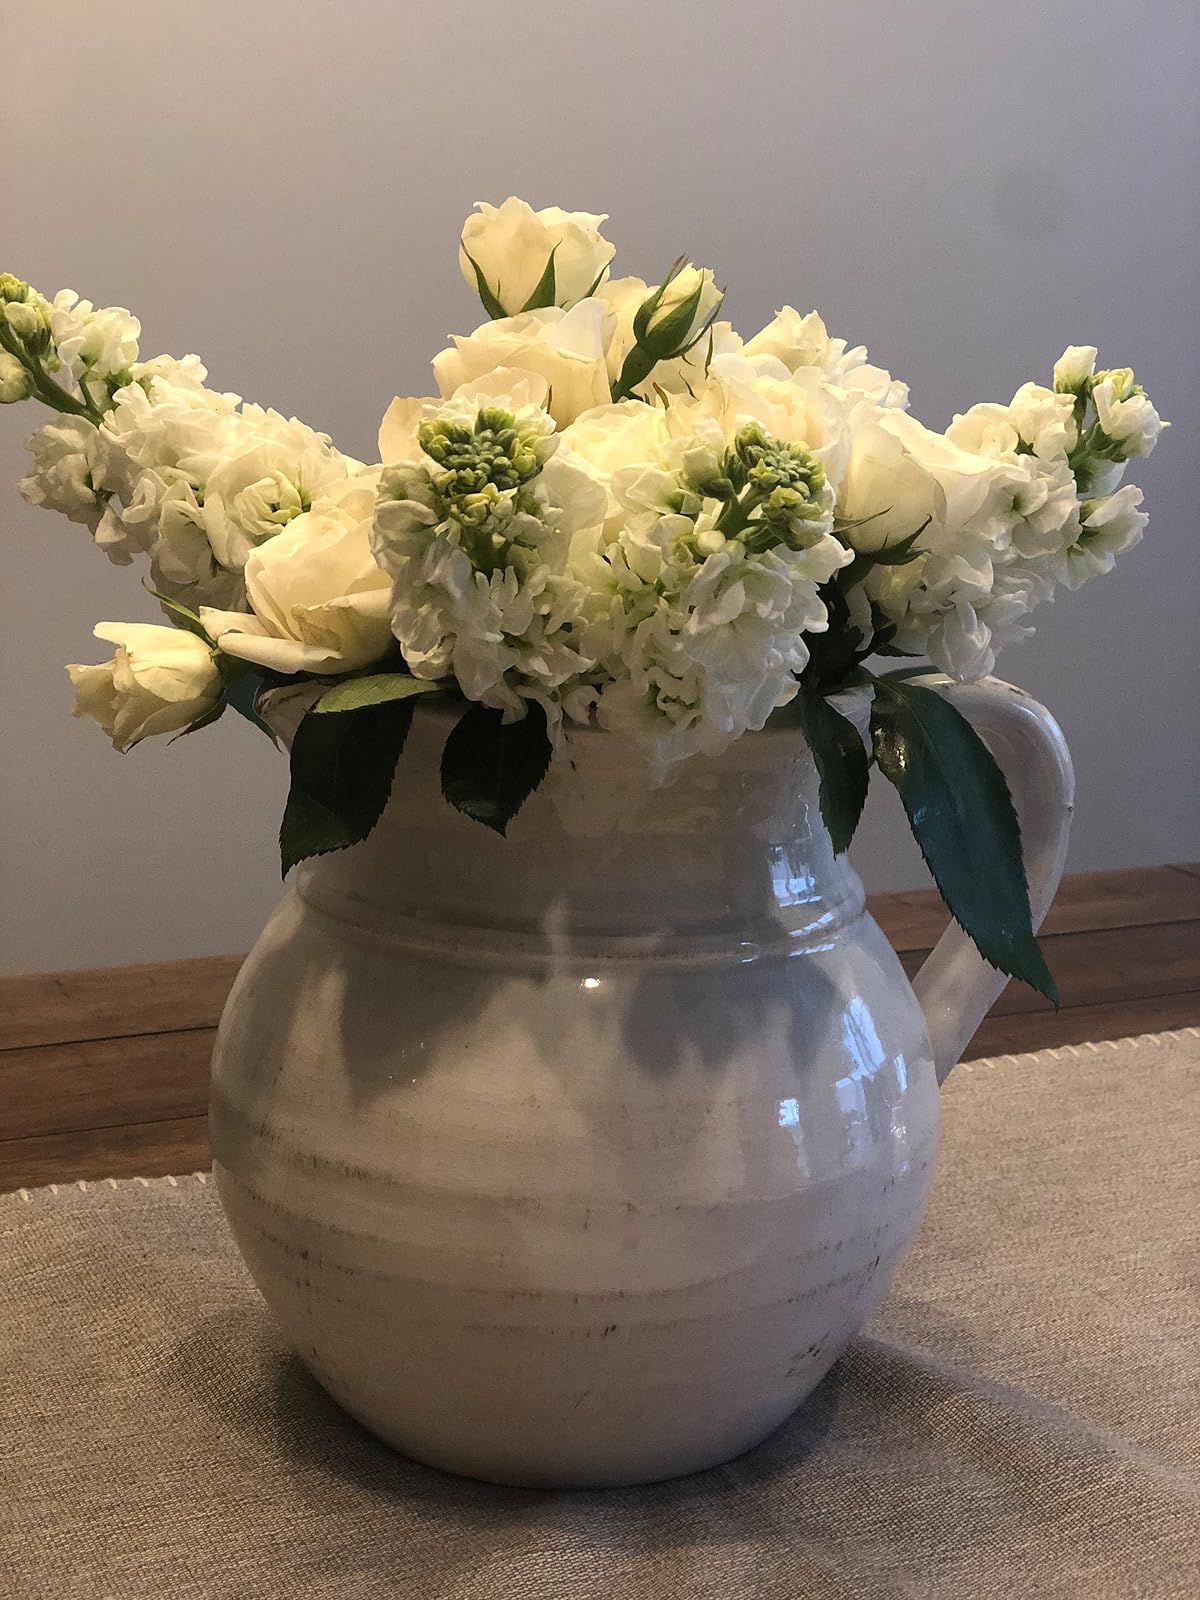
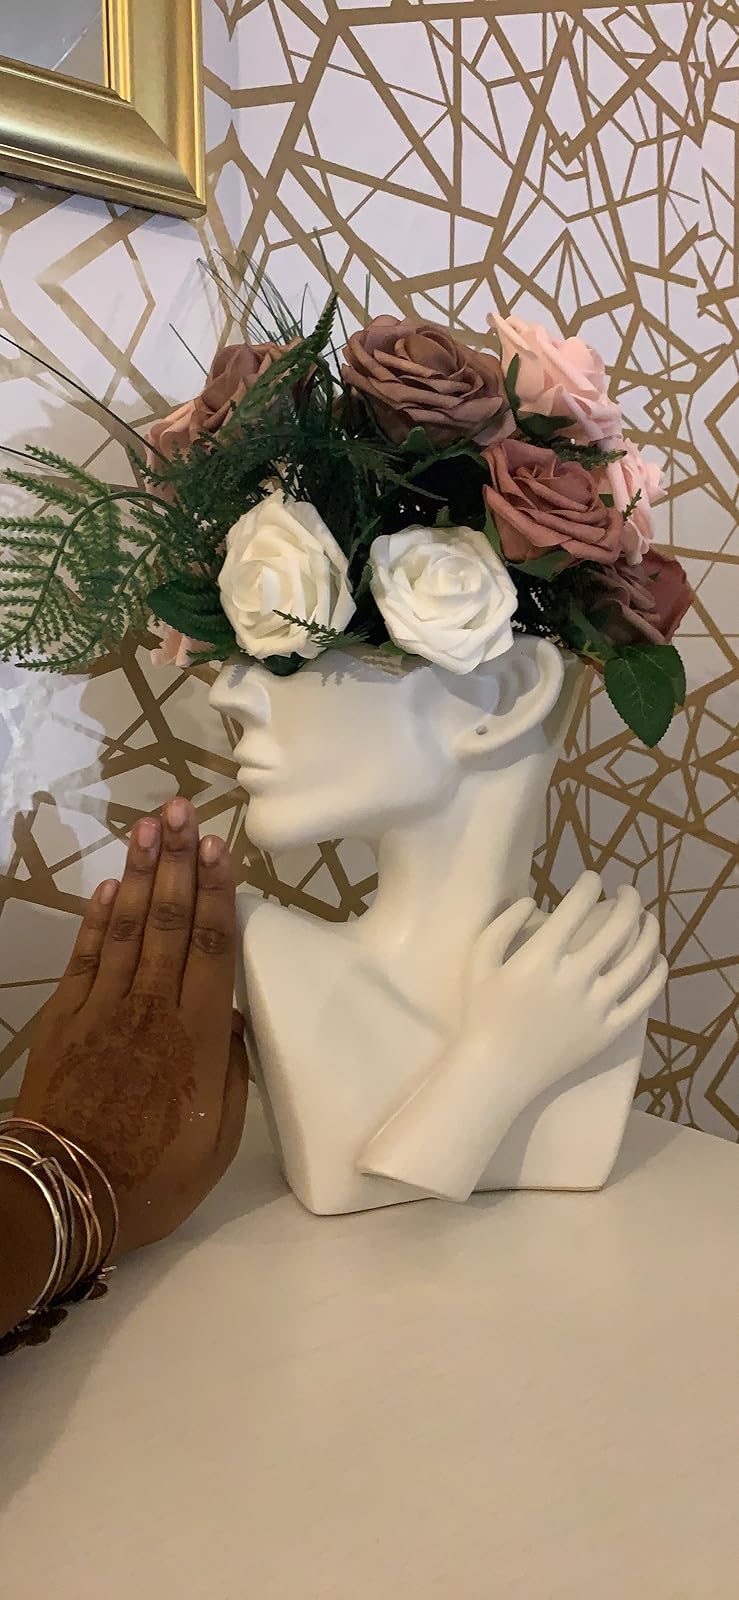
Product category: vase
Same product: no